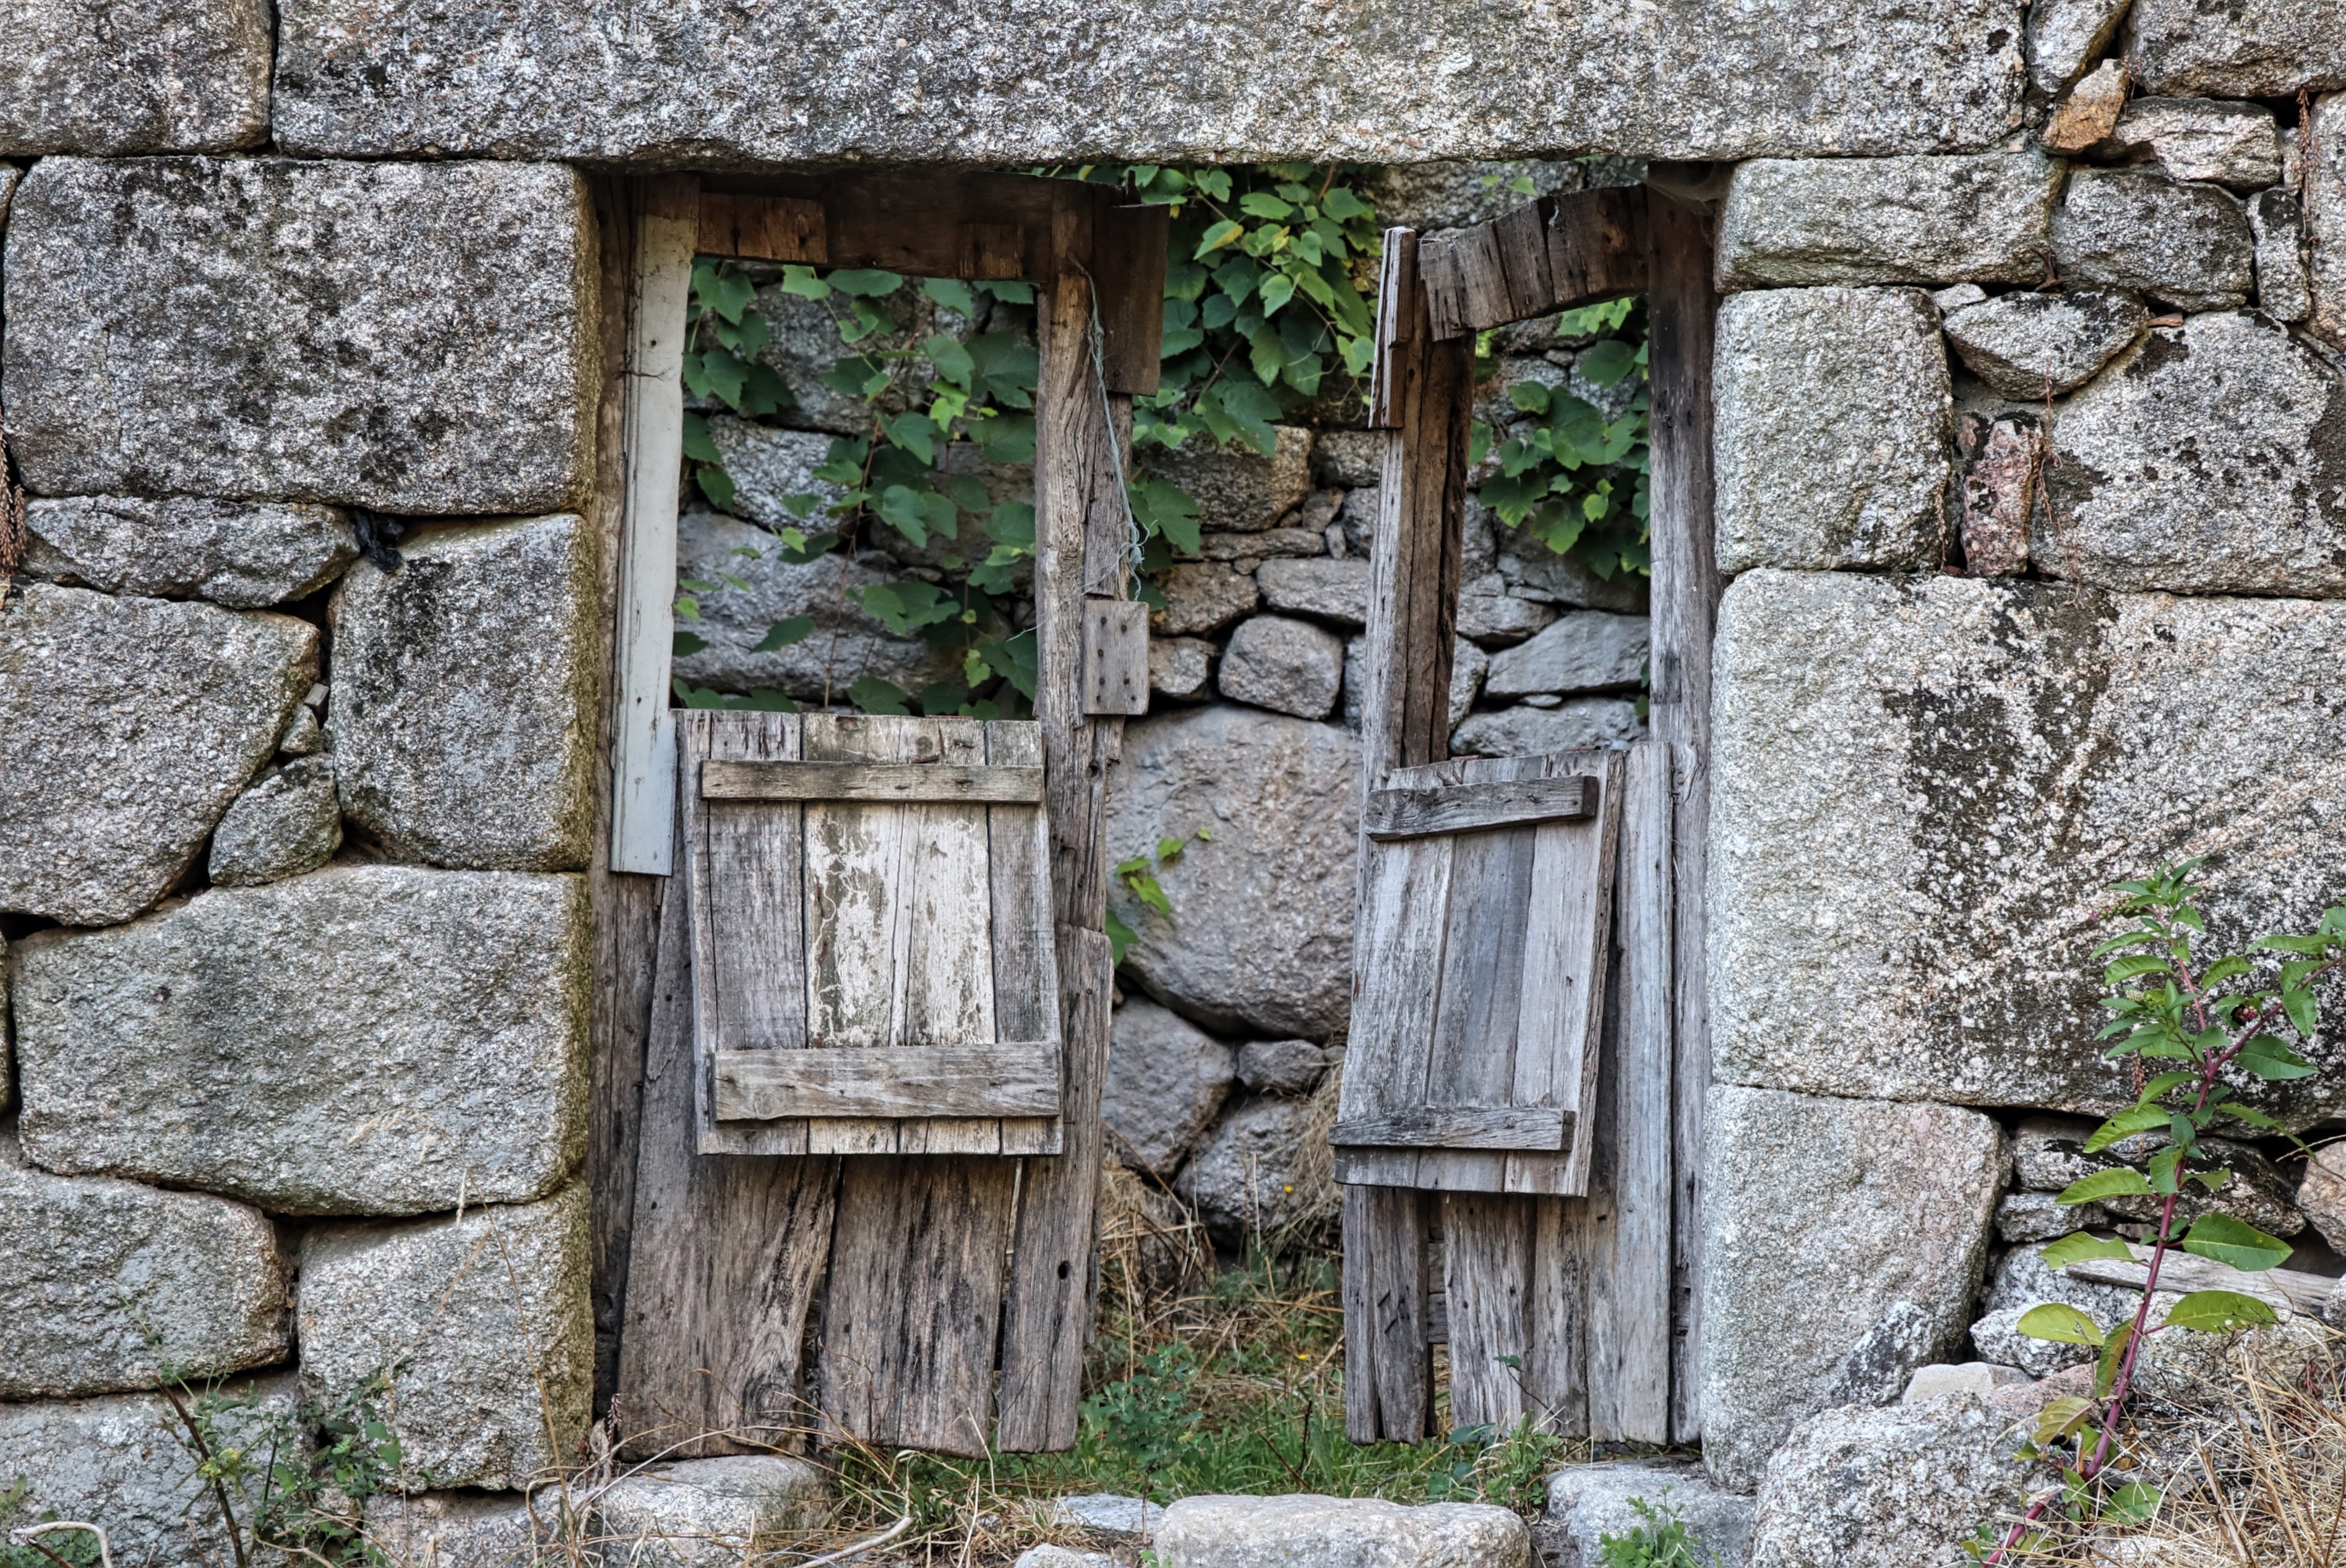
ruins, wall, building, house, ancient history, rock, village, stone wall, cottage, rural area, home, wood, window, history